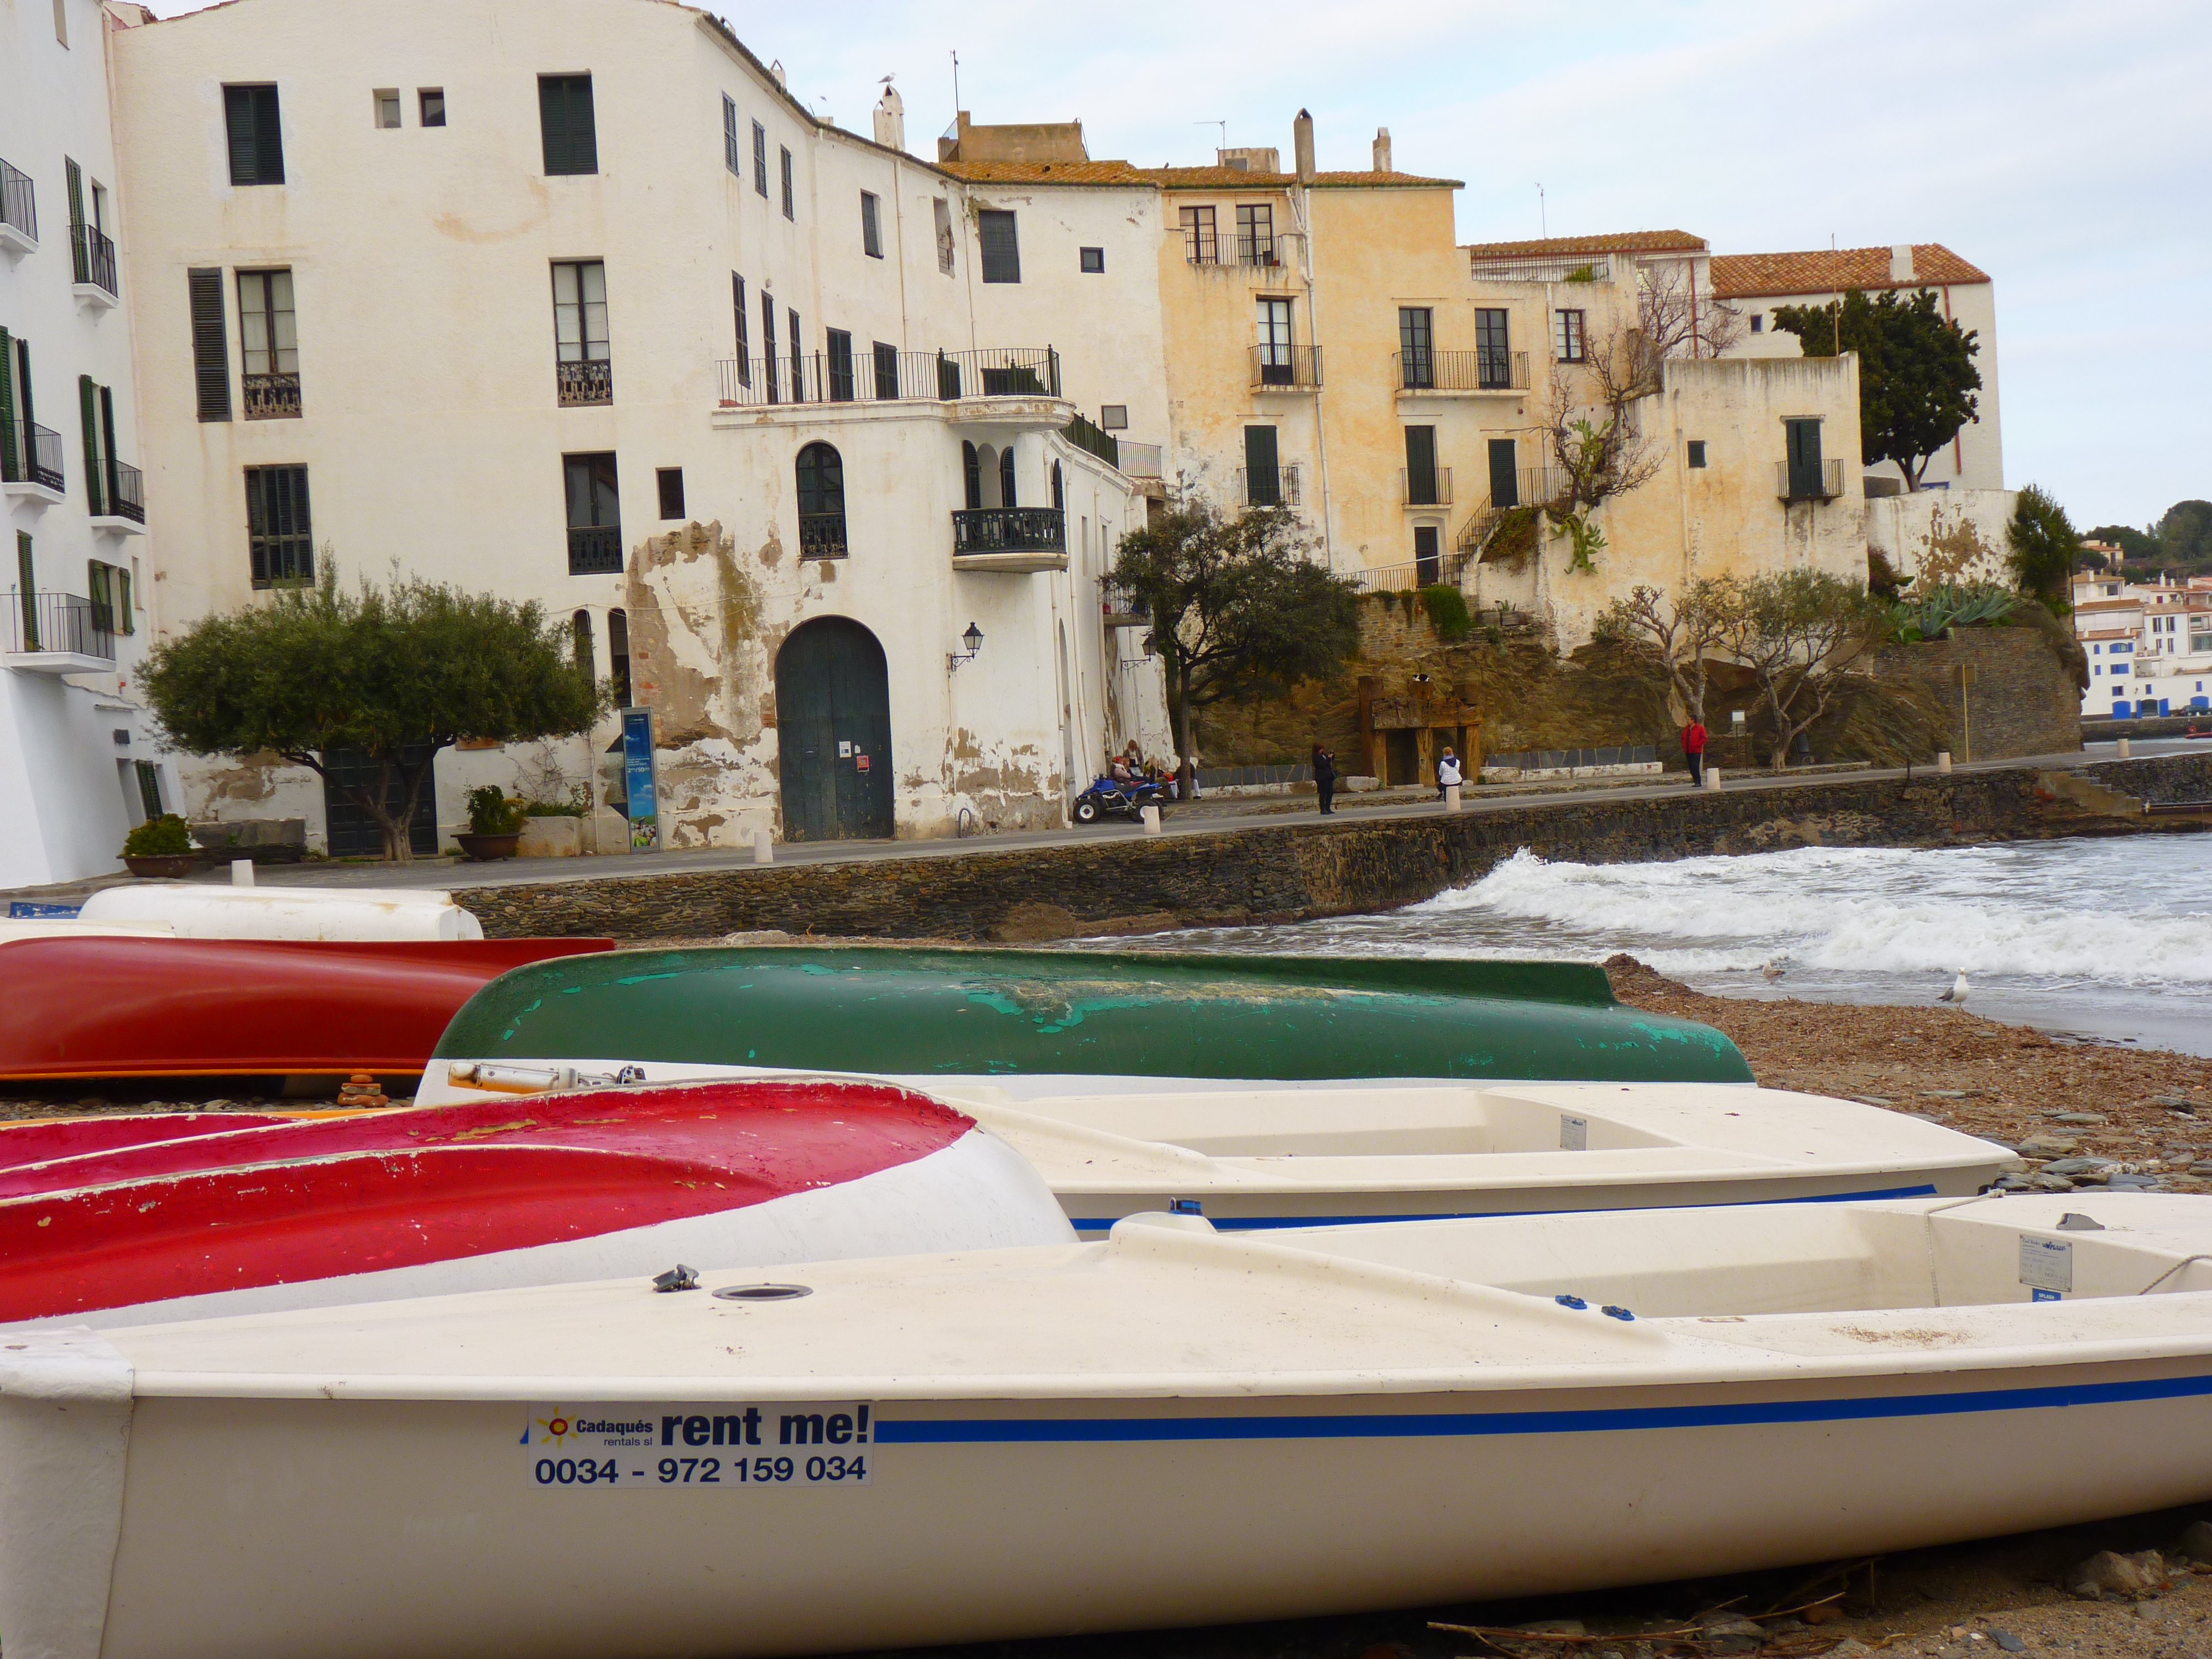
beach, sea, boat, city, vehicle, motorboat, spain, boating, boats, watercraft, cadaques, dinghy, skiff, watercraft rowing